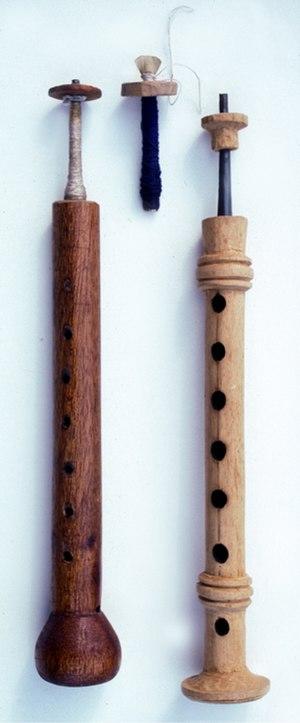
Une chirimía, xirimia, chirisuya et chirituya est un terme espagnol désignant les différents hautbois ou chalémie, qu'ils soient modernes comme ceux désormais trouvés en Espagne, ou traditionnels comme ceux trouvés en Amérique latine et basé sur des instruments introduits pendant la colonisation espagnole à la fin du XVᵉ siècle.